St. Paul's Church, Diu

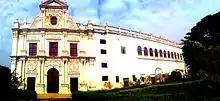
View of the church with adjoining monastery

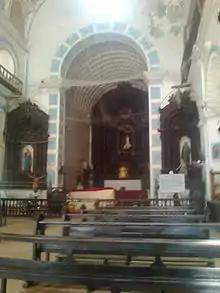
Interior view towards main altar

The St. Paul’s Church and officially College of the Holy Spirit and Church of Our Lady of the Conception or Saint Paul, is situated on Diu Island, on the west coast of India, a Union Territory of India. Diu came under the control of Portuguese colonists in early 16th century.